Count Tacchia

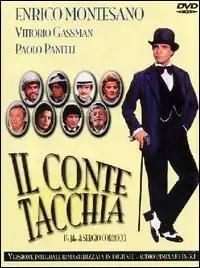

Il conte Tacchia, internationally released as Count Tacchia, is a 1982 Italian comedy film directed by Sergio Corbucci.